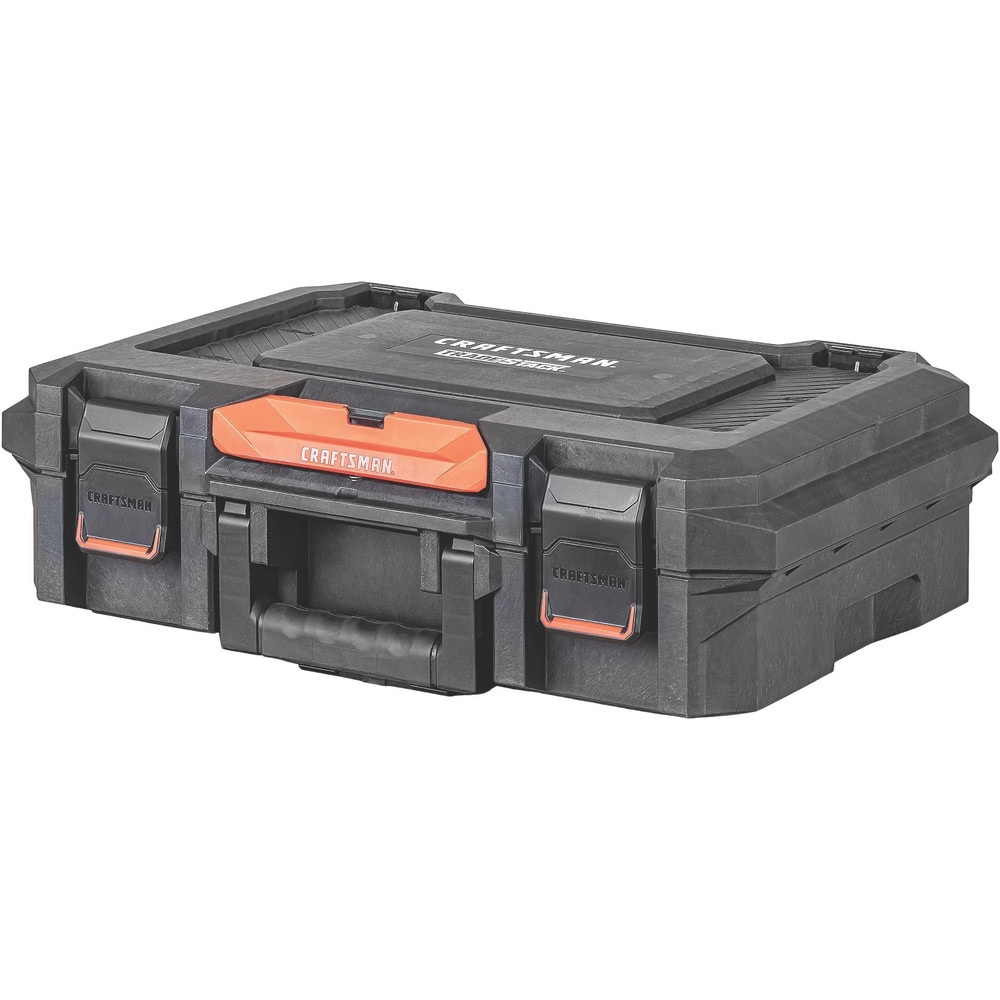
Brand: Craftsman / Part #: CMST21415
Item #: 95098208 Brand: Craftsman Model #: CMST21415 Product Specifications Material Structural Foam Color Red; Black Inside Depth 21.63 Inside Length 6.3750 Inside Width 14.6250 Features WATER RESISTANT: IP65 material designed for dust and water resistance, EASY TO CONNECT: Automatic stacking with drop-and-lock mechanism, EASY TO REMOVE: One-touch release for quick detaching of units, HIGHLY DURABLE: Structural foam design for rigid walls Includes (6) Removable cups with lids Depth (Inch) 21-5/8 Height (Decimal Inch) 14.625000 Load Capacity (Lb. - 3 Decimals) 88.000 Number Of Trays 0 Number Of Compartments 6.000 Width (Decimal Inch - 4 Decimals) 21.6250 Number Of Drawers 0.000
Brand: Craftsman
Category: Hardware > Hardware Accessories > Tool Storage & Organization > Tool Boxes > Hand Carry Tool Boxes